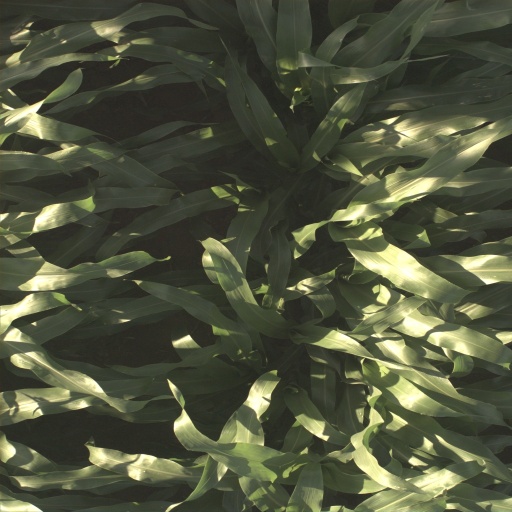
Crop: sorghum